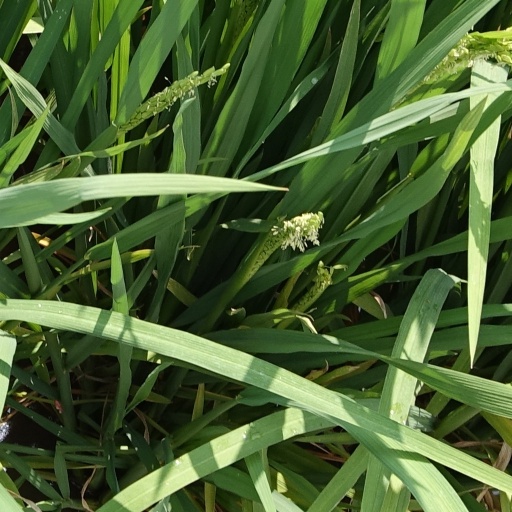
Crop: rice